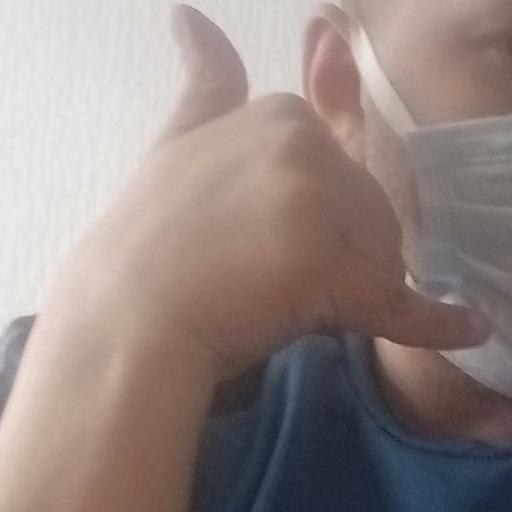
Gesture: call